Chotoviny

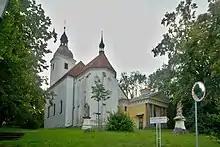
Church of Saints Peter and Paul with the tomb

In 1770–1780, the fortress in Chotoviny was rebuilt to a Neoclassical castle. In the 19th century, it was reconstructed to its present Neo-Renaissance form and the adjacent castle park with an area of was founded. It is dendrologically valuable.